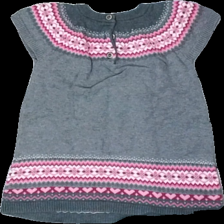
View: back
Type: Dress
Category: Children
Brand: Fix (Lindex)
Colors: Pink, Grey, White
Material: 100% cotton
Pattern: Other
Cut: Regular
Size: 104
Season: All
Stains: Minor
Damage: fläck
Damage location: bottom left
Price range: <50
Recommended usage: Reuse
Description: grå klänning med stickade linjer i olika mönster, lätt nopprig, svag fläck längst ner